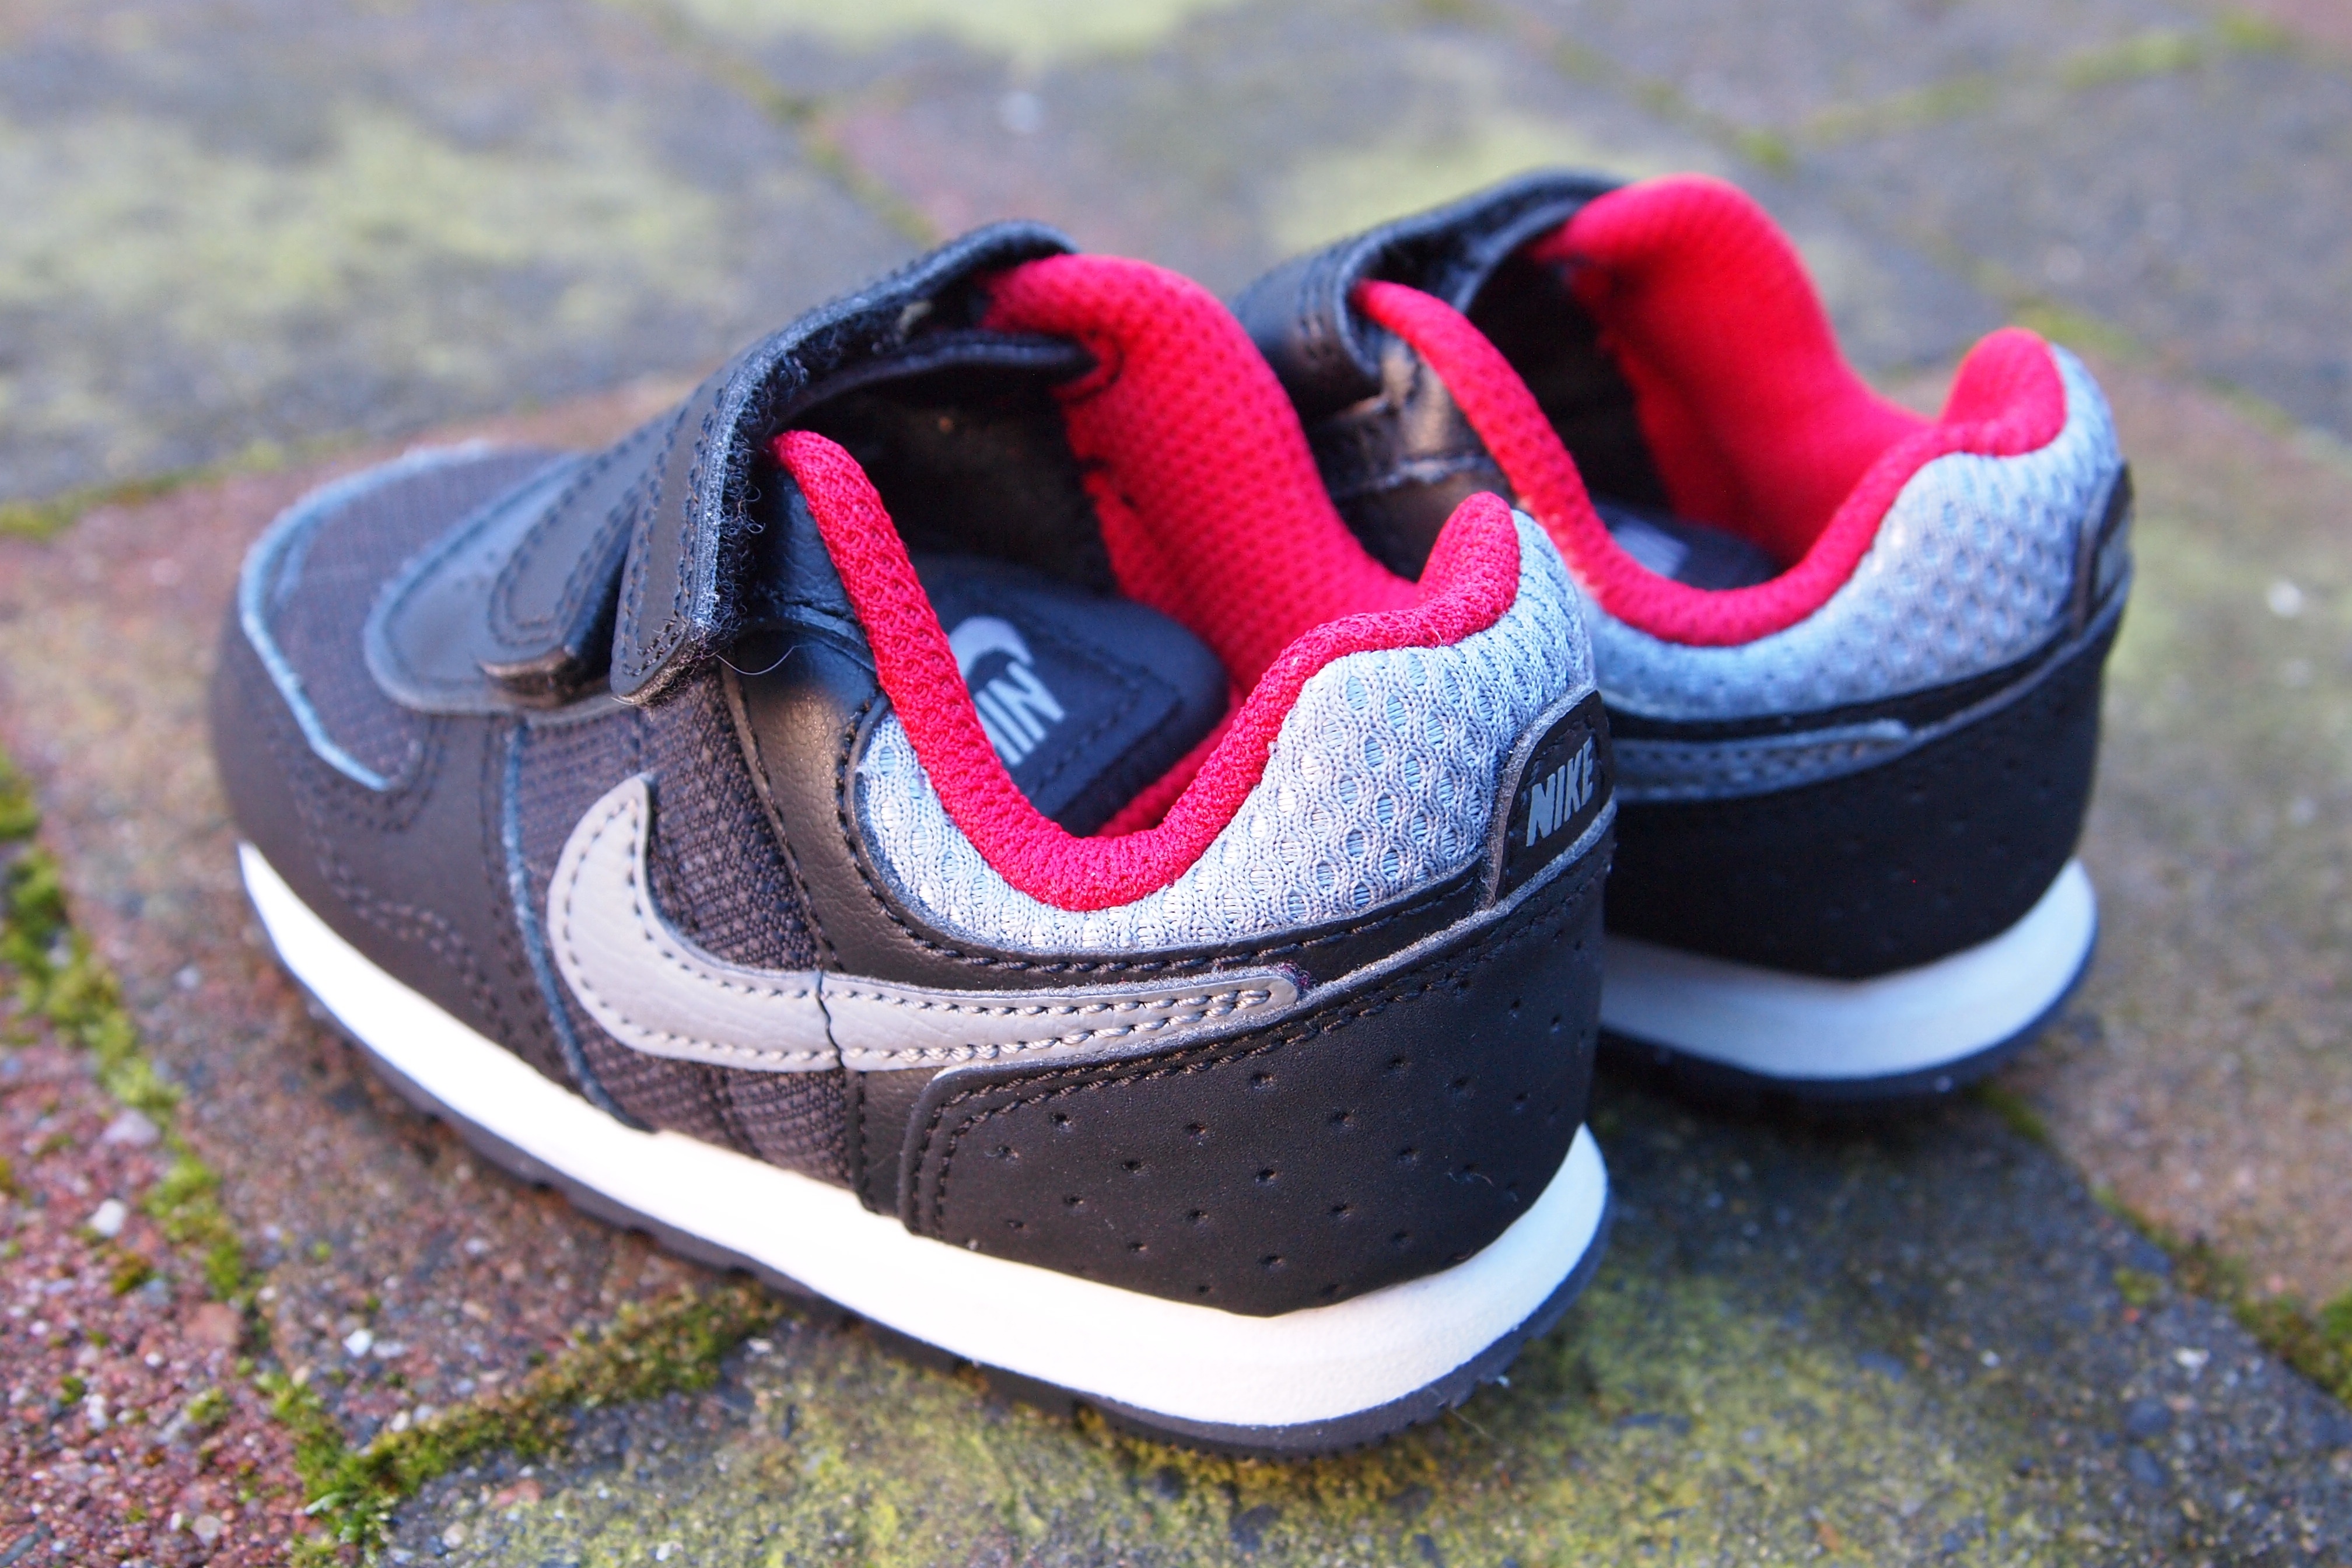
shoe, hiking, red, black, pink, baby, sneakers, footwear, velcro, small shoes, nikes, outdoor shoe